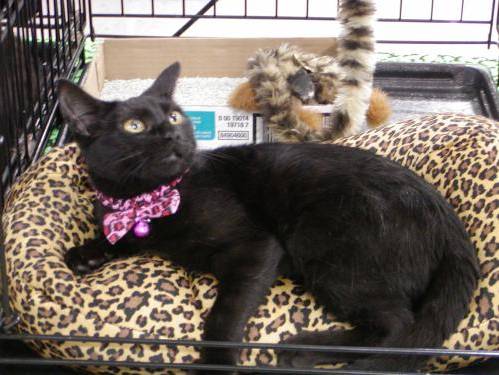
Label: cat